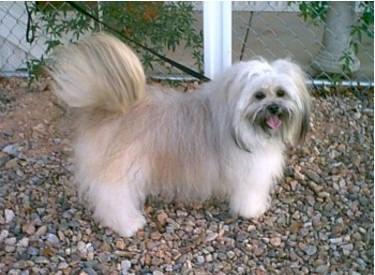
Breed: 215-n000038-Lhasa